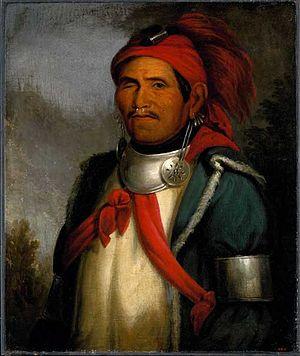
La bataille de Tippecanoe eut lieu le 7 novembre 1811, entre une force américaine menée par William Henry Harrison, gouverneur du Territoire de l'Indiana, et des guerriers amérindiens associés au chef shawnee Tecumseh. Tecumseh et son frère Tenskwatawa sont les meneurs d'une confédération d'Amérindiens venant de diverses tribus qui s'oppose à l'expansion américaine sur le territoire amérindien. Comme les tensions et la violence s'accroissent, le gouverneur Harrison emmène une armée d'environ 1 000 hommes disperser le siège de la confédération à Prophetstown, près de la confluence des rivières Tippecanoe et Wabash.
La guerre de Tecumseh ou rébellion de Tecumseh est un conflit entre les États-Unis et une confédération d'Amérindiens conduits par le chef shawnee Tecumseh dans le Territoire de l'Indiana. Bien que l'on considère souvent que le conflit a atteint son point culminant avec la victoire de William Henry Harrison à la bataille de Tippecanoe en 1811, la guerre de Tecumseh a en fait continué pendant la guerre anglo-américaine de 1812 et est souvent considérée comme une partie de ce conflit plus important. Tecumseh fut tué par les Américains au cours de la bataille de la rivière Thames au Canada en 1813 et sa confédération se désagrégea. Les tribus restant sur le territoire des États-Unis signèrent des traités et furent contraintes de vendre leurs terres et de se déplacer à l'ouest dans les années 1830. Dans un contexte à long terme, les historiens situent la guerre de Tecumseh comme l'ultime conflit de la guerre de Soixante Ans, résultant en la conquête de la région des Grands Lacs par les Européens.